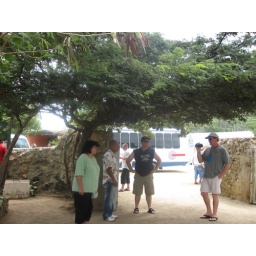
At the base of the big mountain of rocks in Aruba!